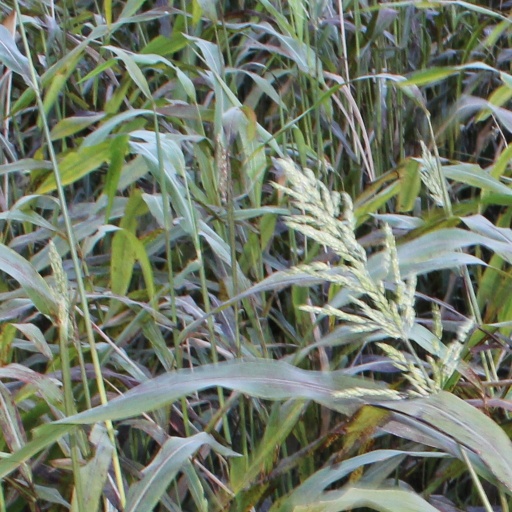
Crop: sorghum